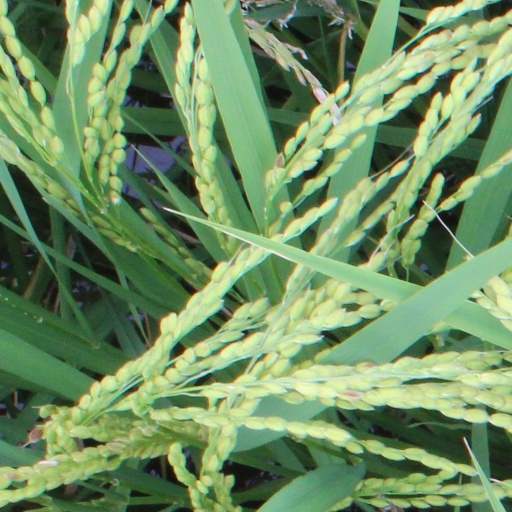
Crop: rice